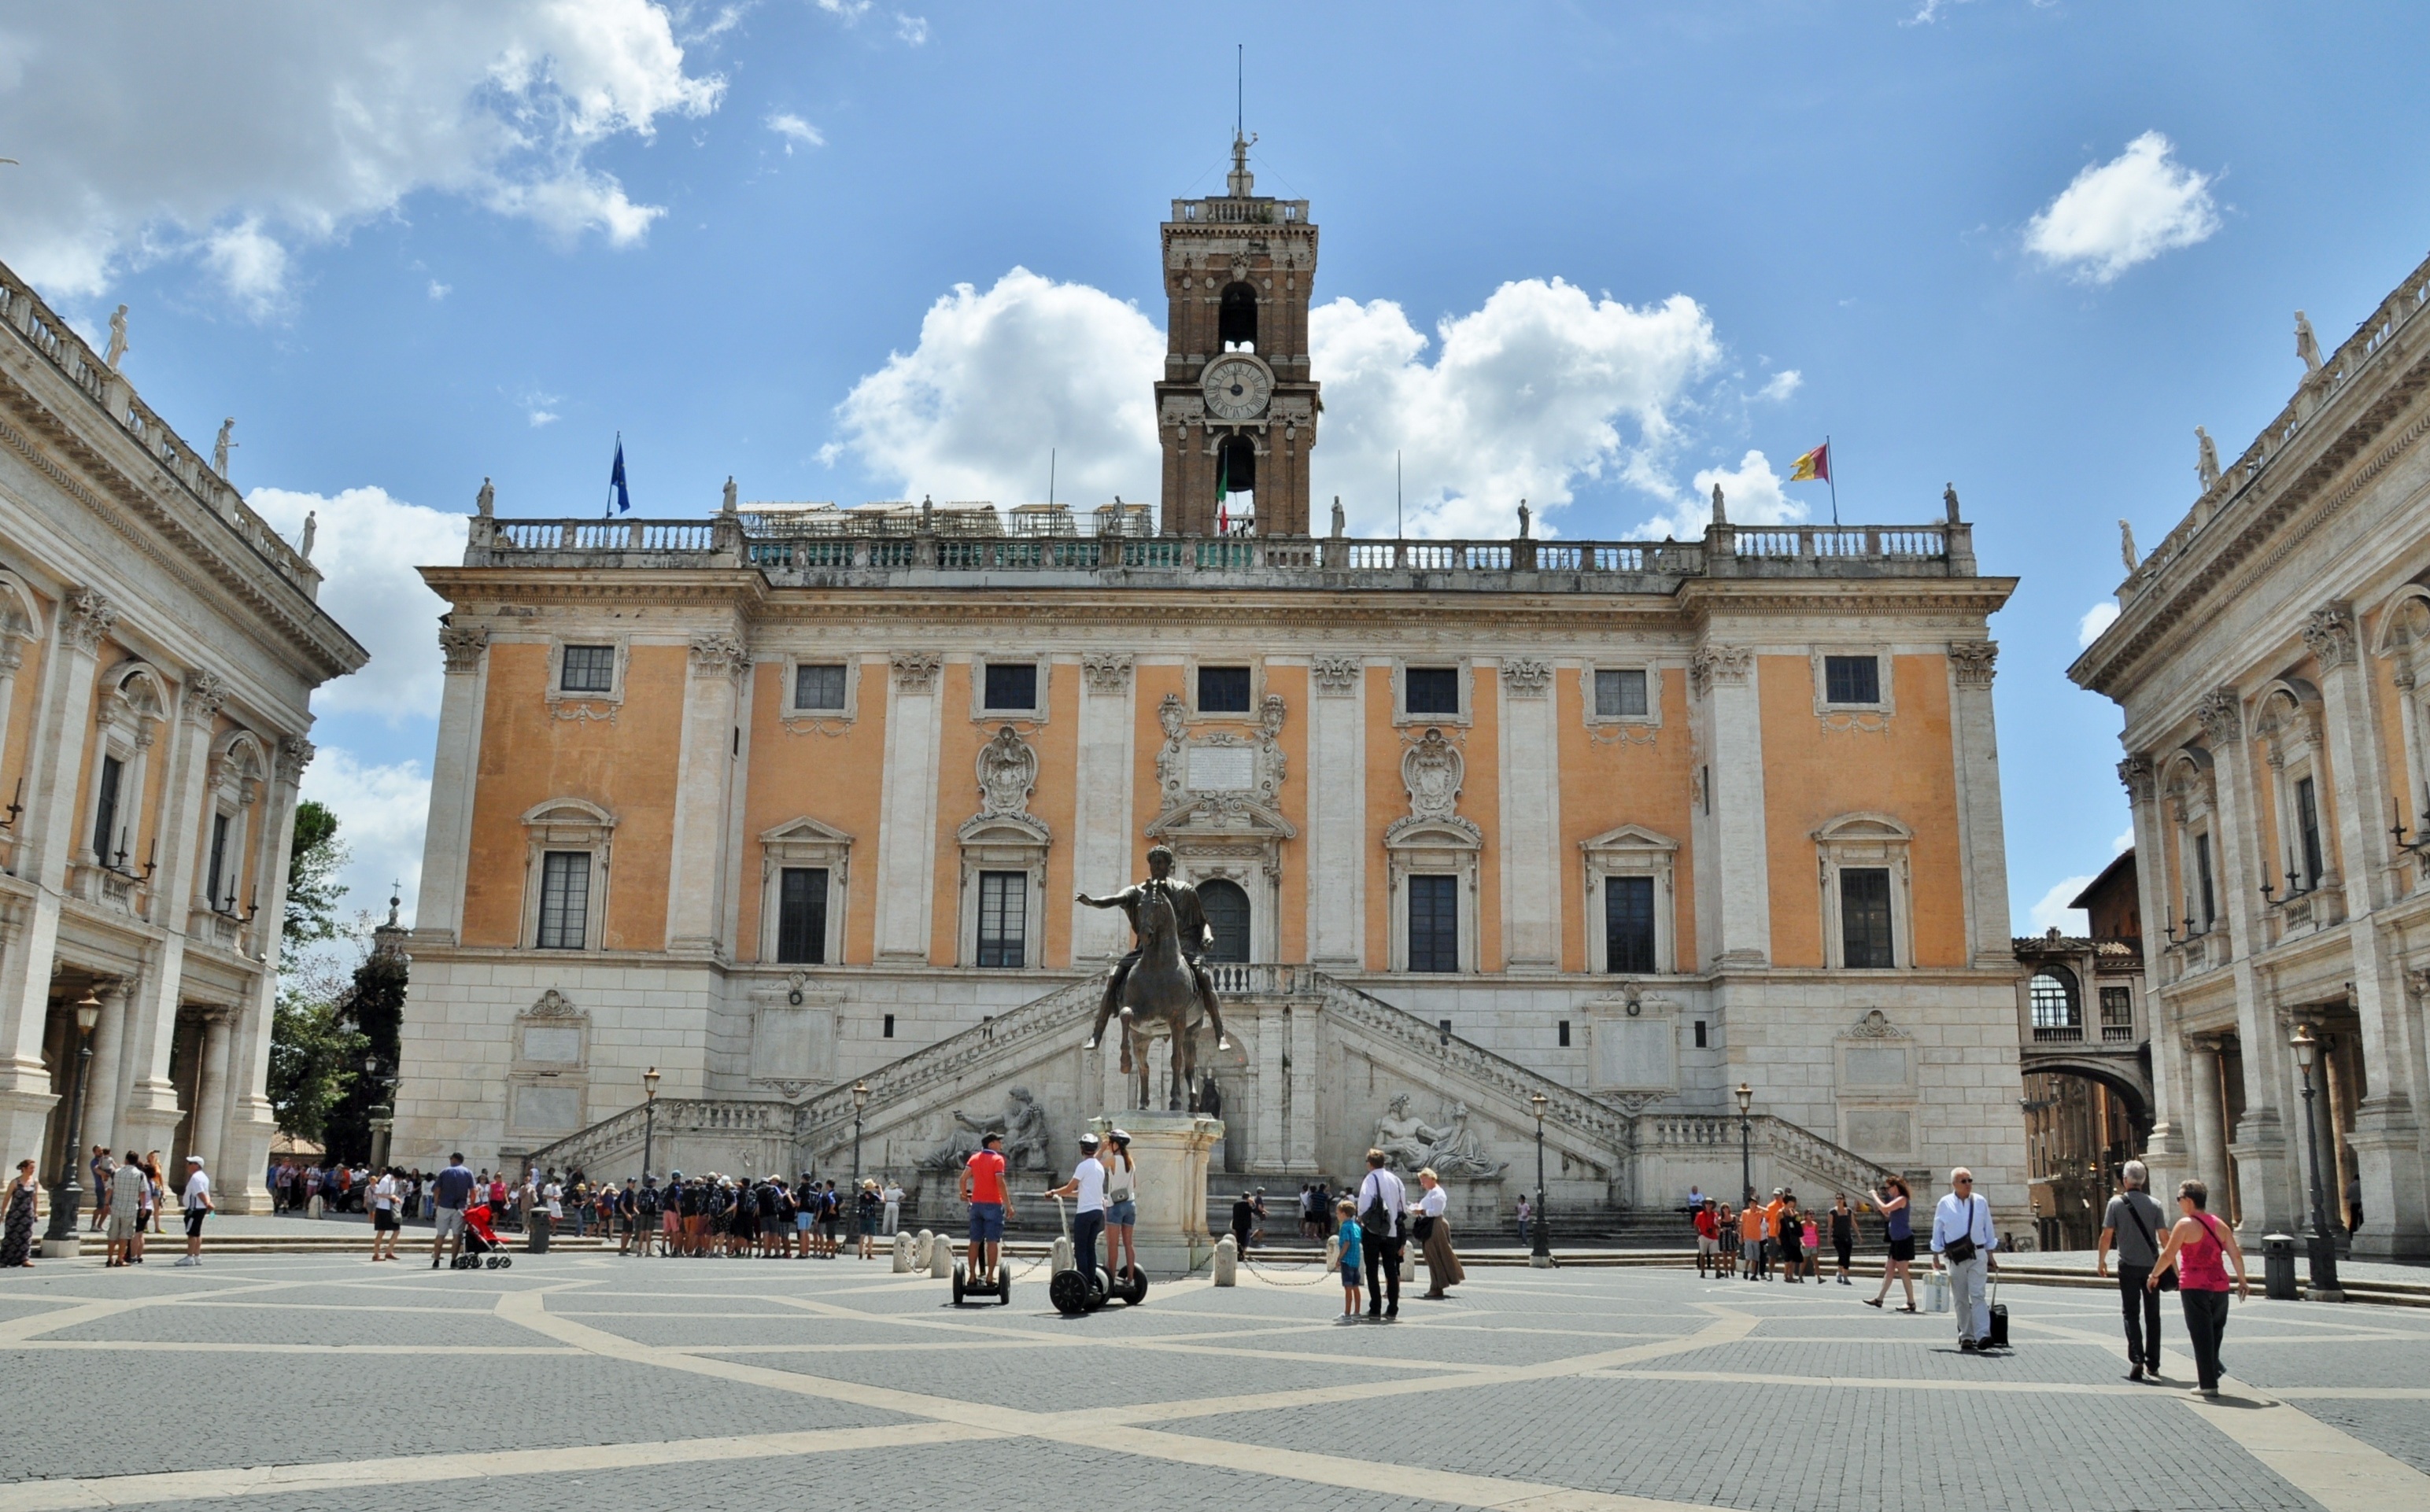
architecture, town, building, palace, city, cityscape, downtown, plaza, landmark, facade, vienna, town square, area, basilica, ancient rome, human settlement